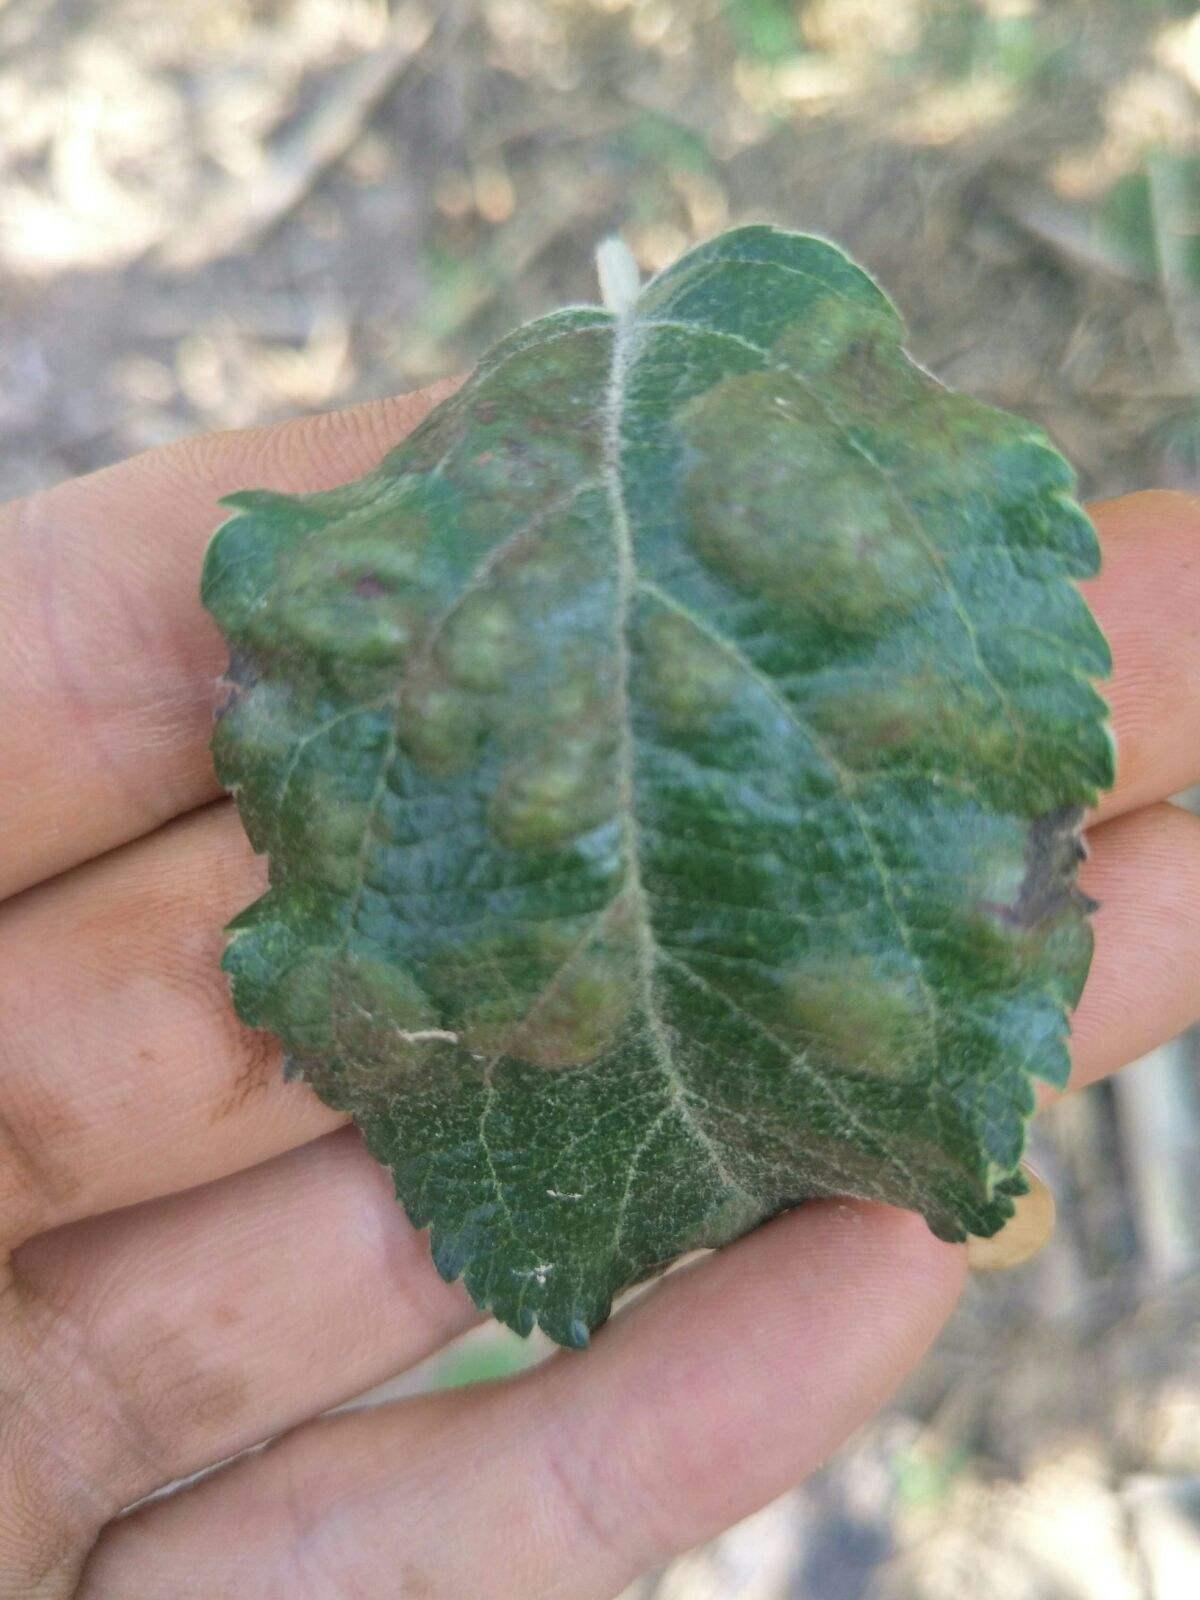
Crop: apple
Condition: scab